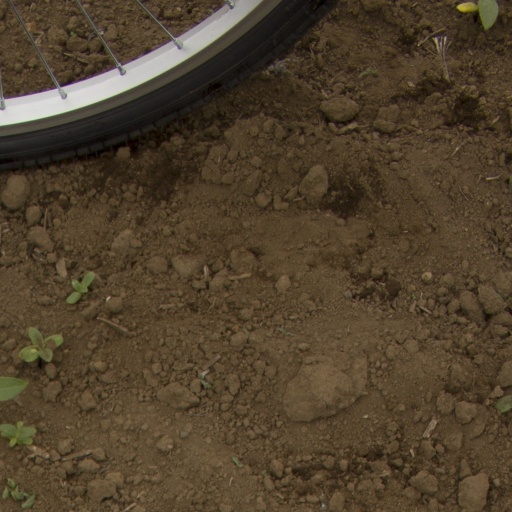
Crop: Jerusalem artichoke